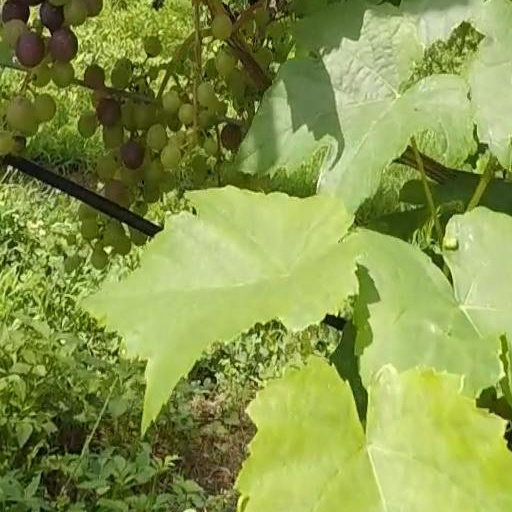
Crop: grape